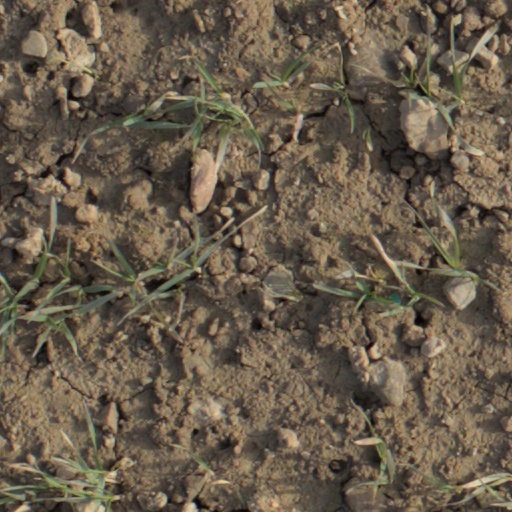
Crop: wheat